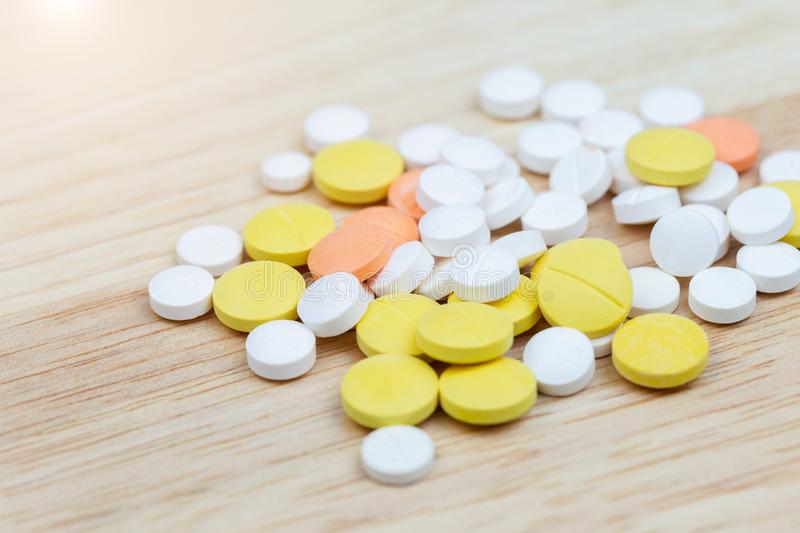
Label: plastic